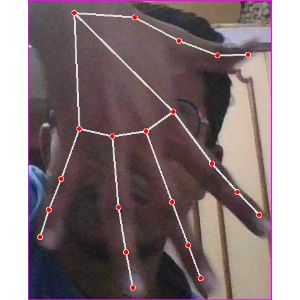
अक्षर: ढ